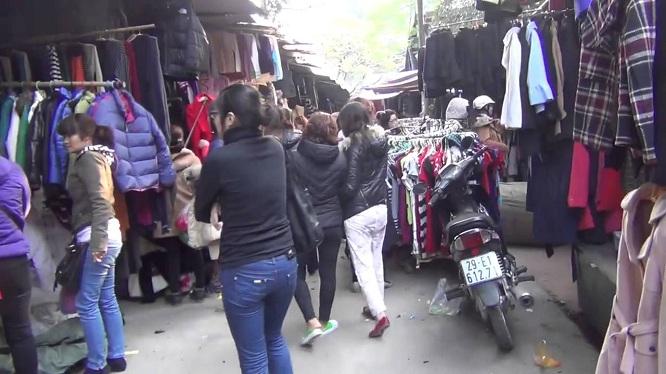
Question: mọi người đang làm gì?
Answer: đang xem quần áo